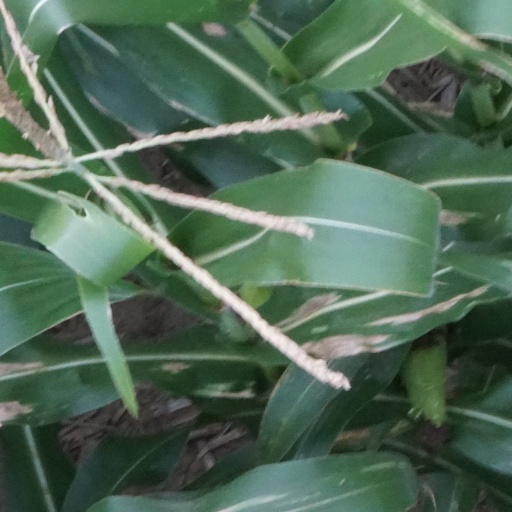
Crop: maize; corn